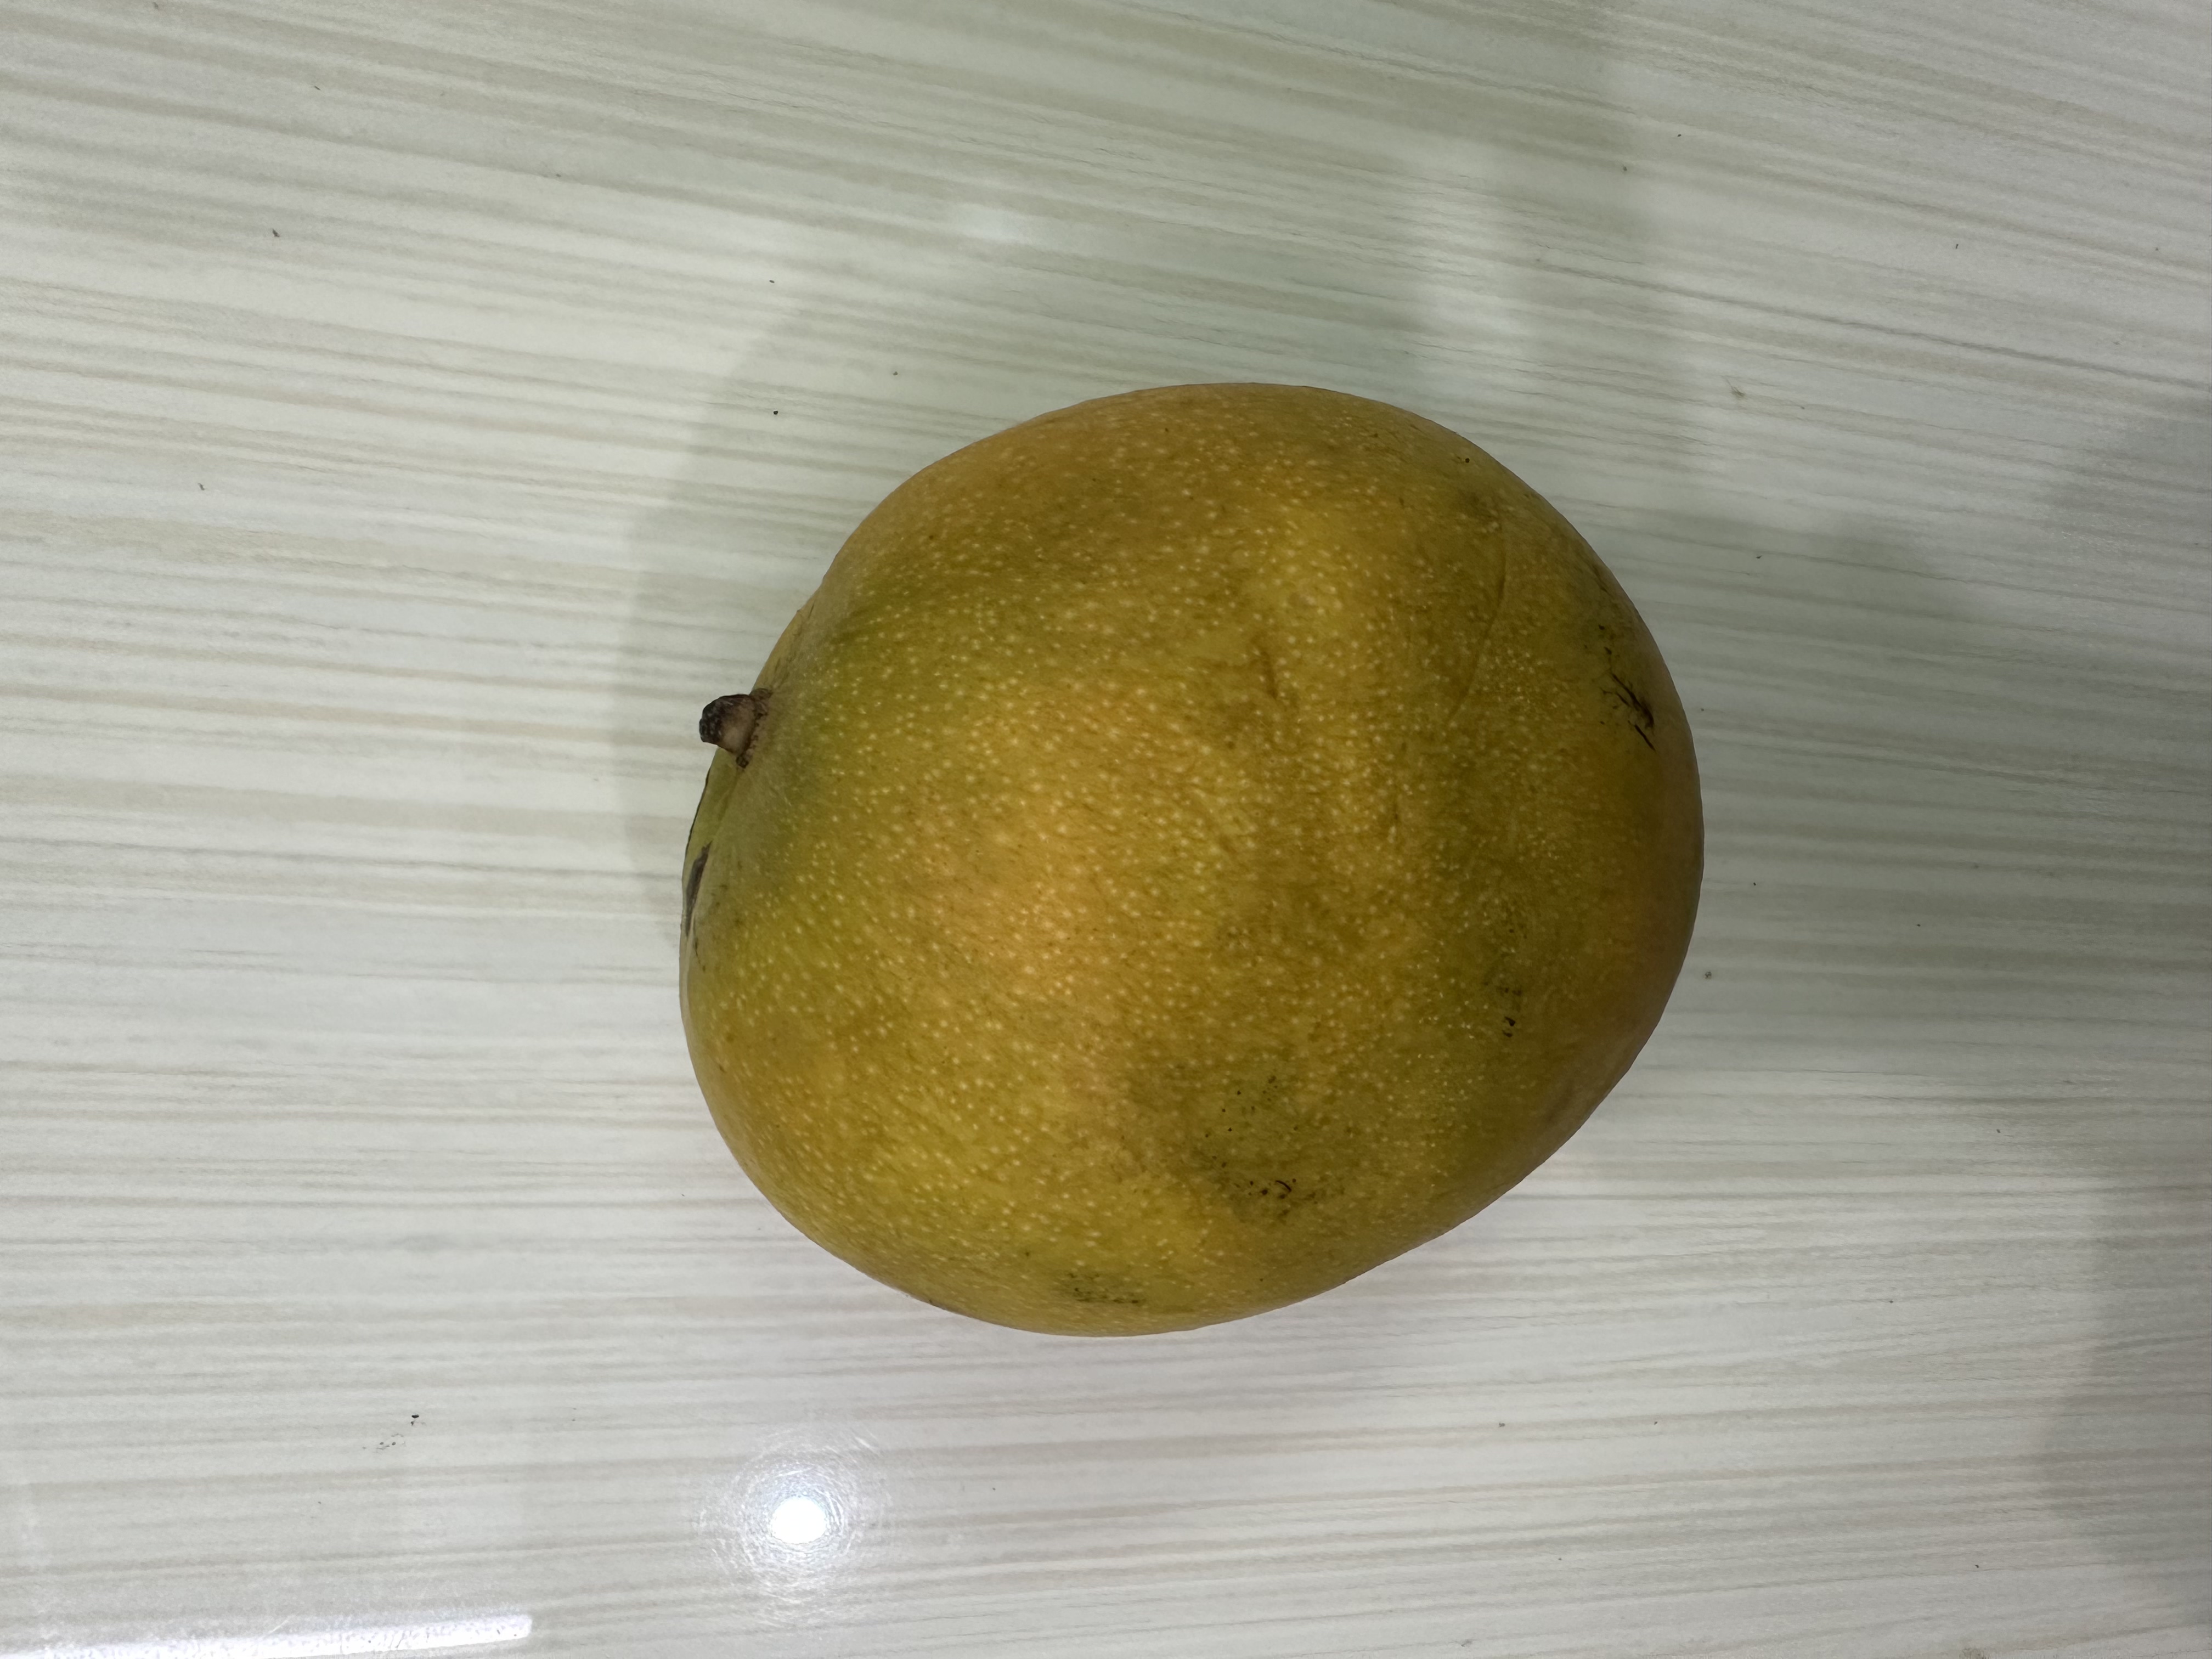
Mango variety: Bari-4